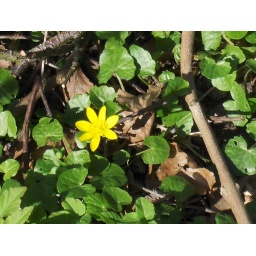
yellow flower in forest